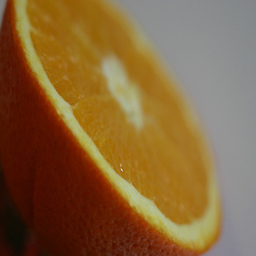
Label: Orange